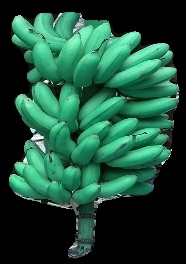
Variety: rasbale
Grade: grade1